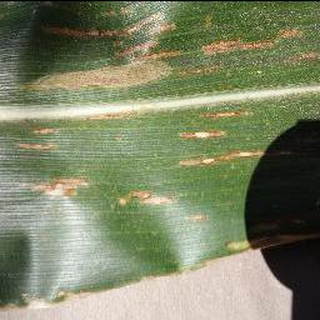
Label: corn_cercospora_leaf_spot